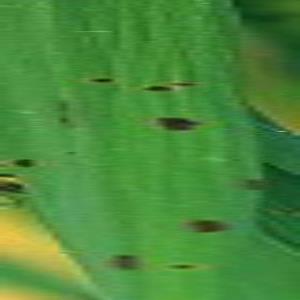
Disease: Brownspot